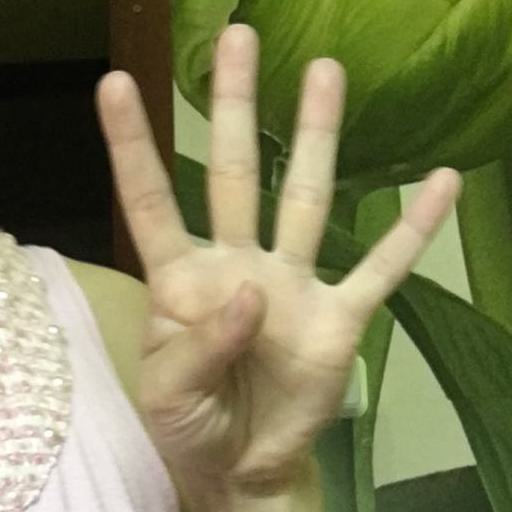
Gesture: four